St. Louis Lambert International Airport

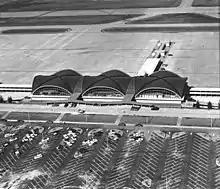
Terminal 1 as it originally appeared

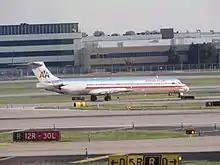
American MD-83 at Lambert

After the war, NAS St. Louis reverted to a reserve installation, supporting carrier-based fighters and land-based patrol aircraft. When it closed in 1958, most of its facilities were acquired by the Missouri Air National Guard and became "Lambert Field Air National Guard Base." Some other facilities were retained by non-flying activities of the Naval Reserve and Marine Corps Reserve, while the rest was redeveloped to expand airline operations at the airport.